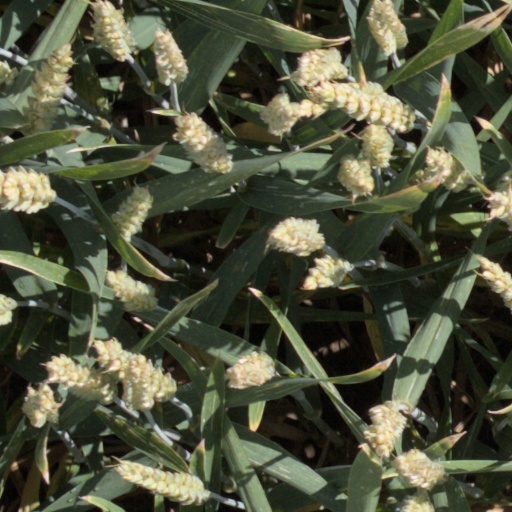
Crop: wheat